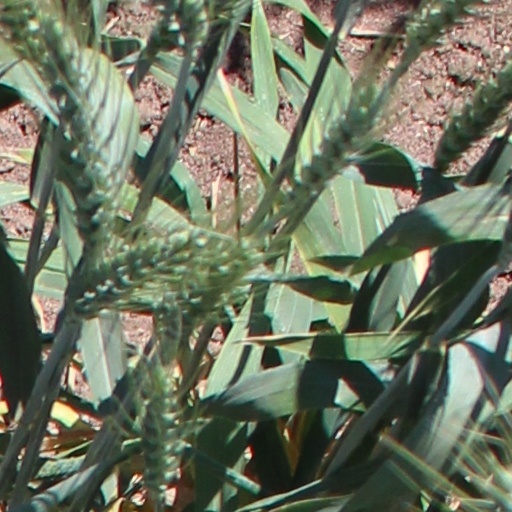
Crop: wheat